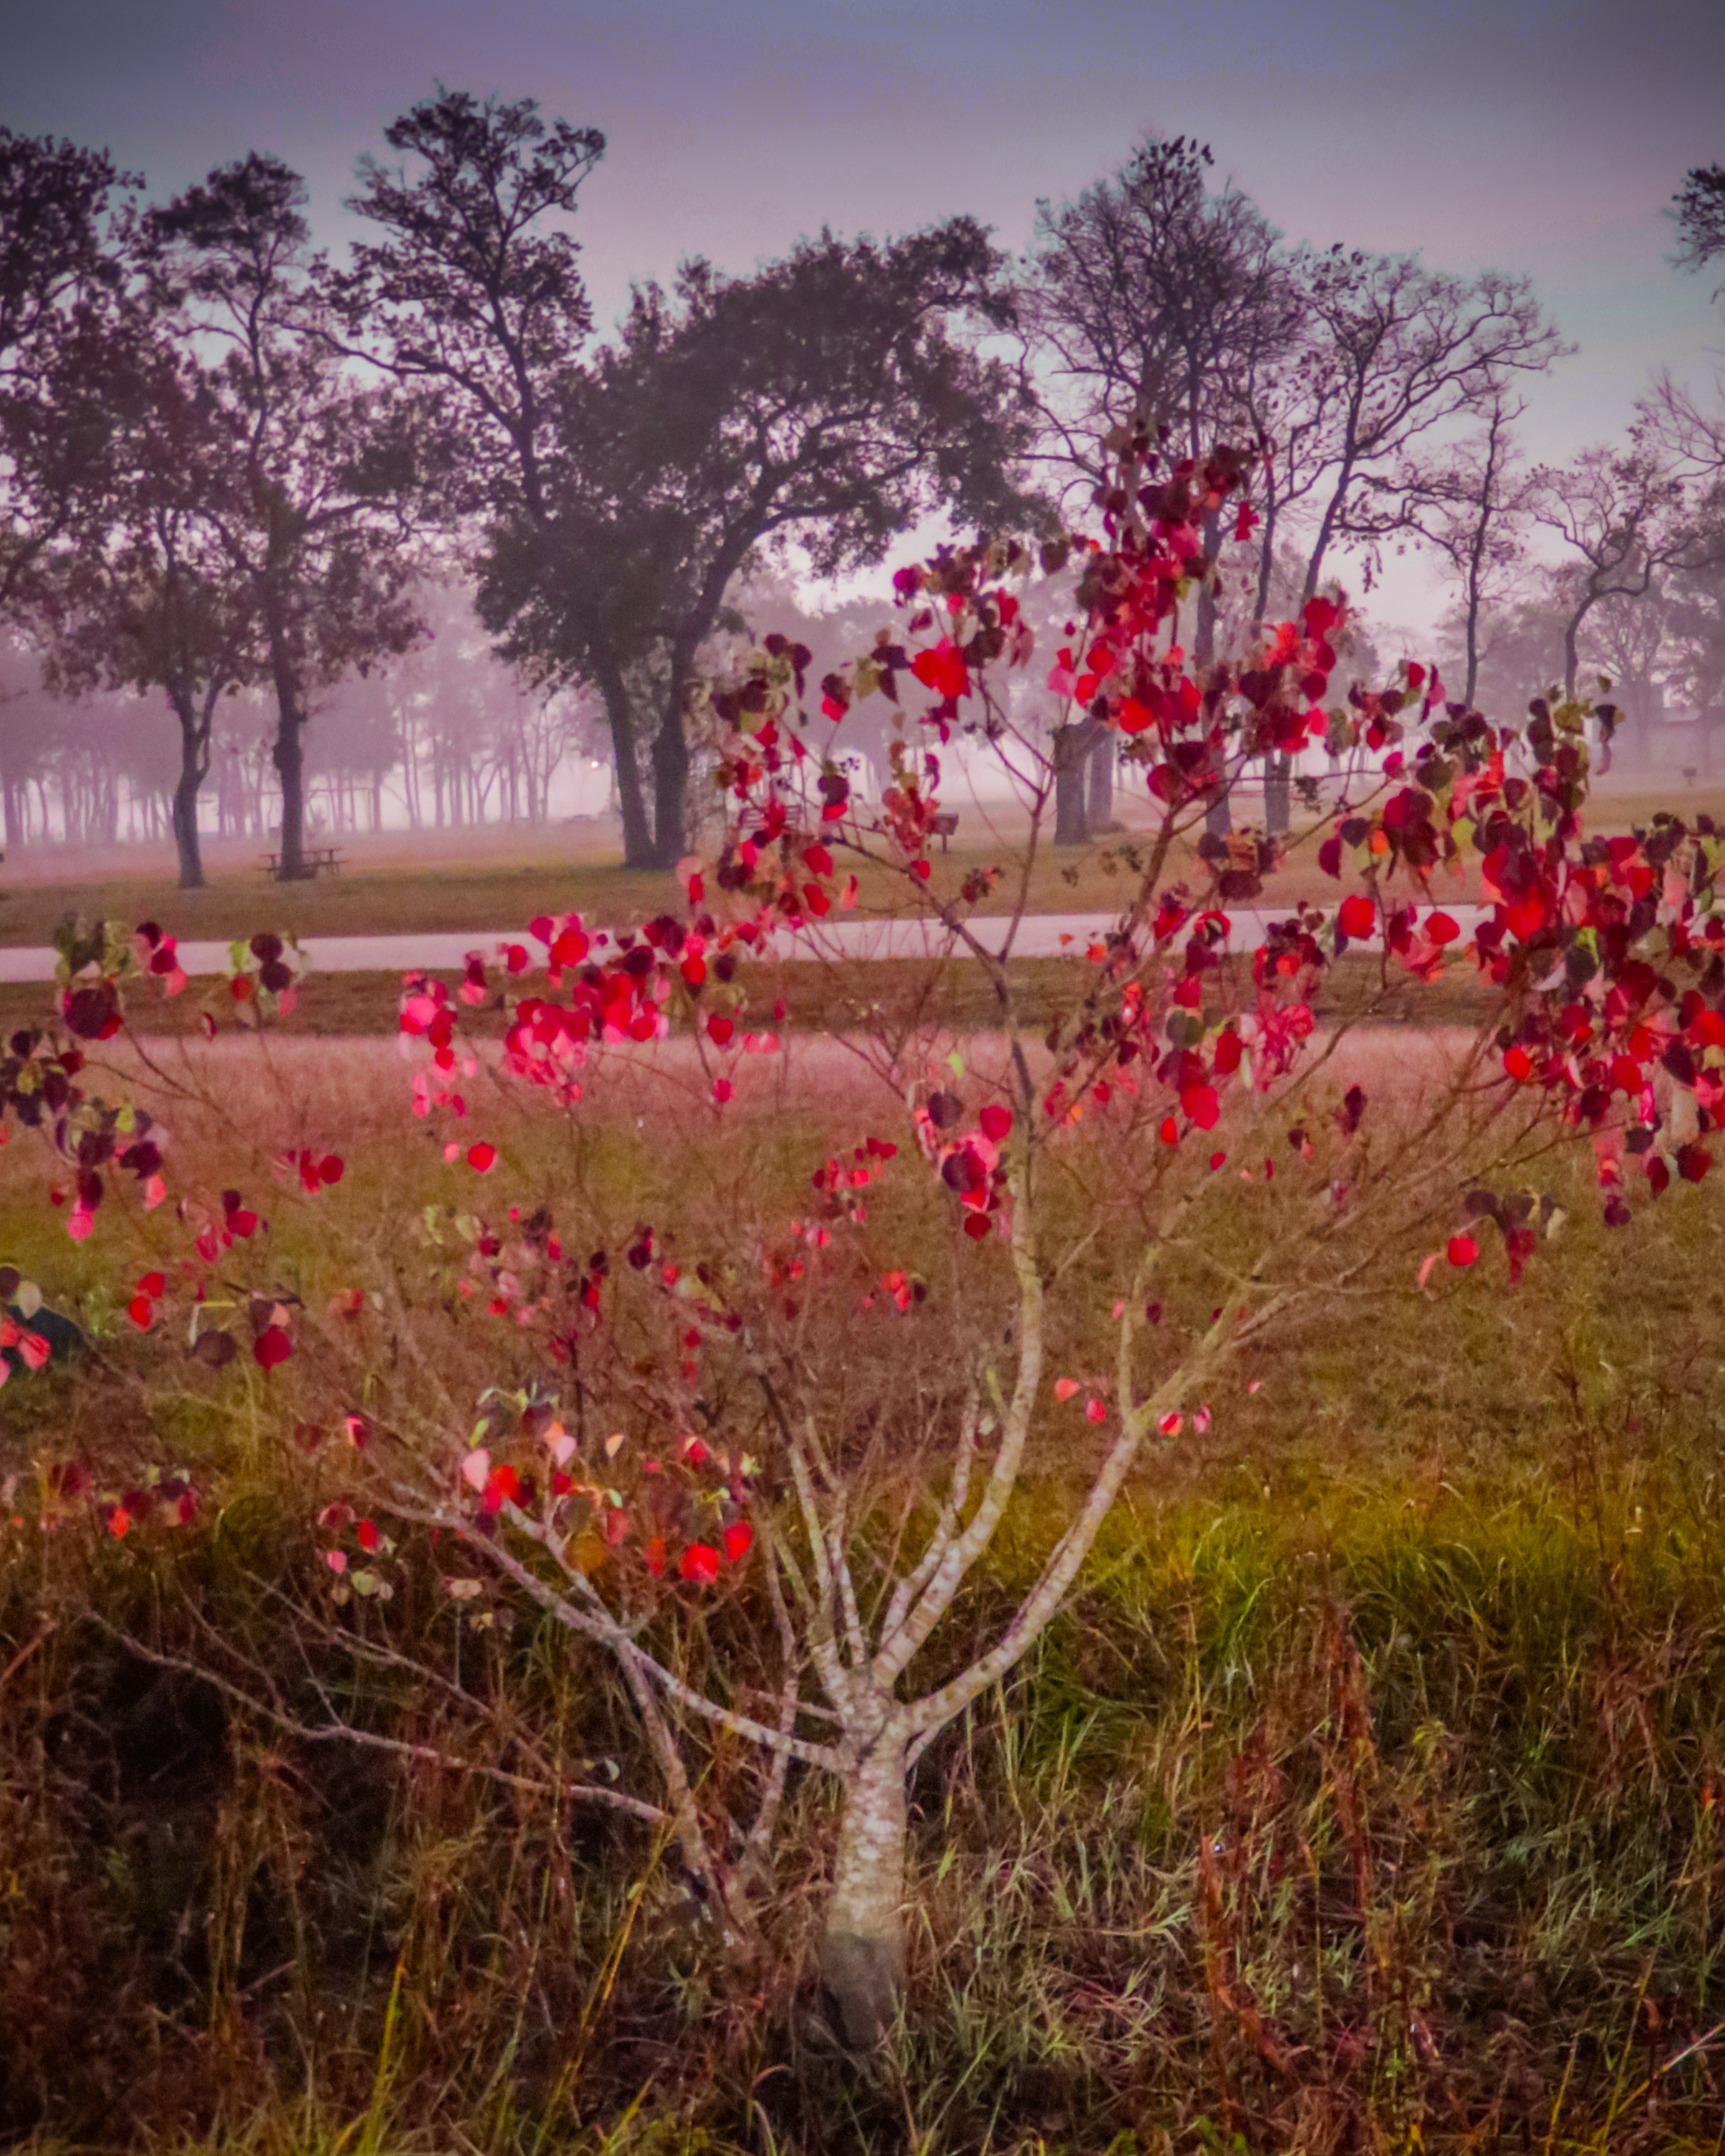
sunrise, tree, fog, canon XC10, autumn, leaves, nature, flower, pink, blossom, spring, flora, vegetation, wildflower, plant, sky, morning, leaf, branch, landscape, sunlight, shrub, grass, field, petal, meadow, computer wallpaper